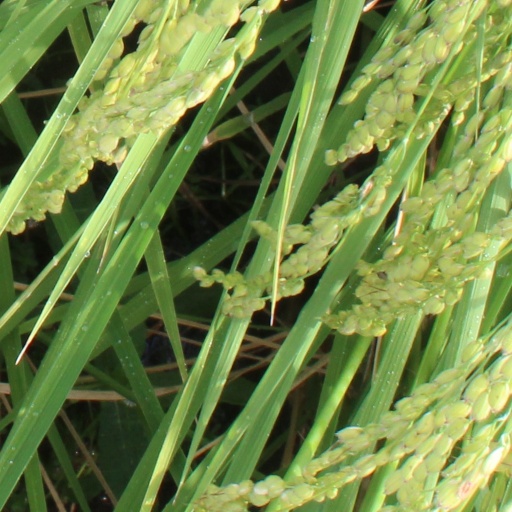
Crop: rice